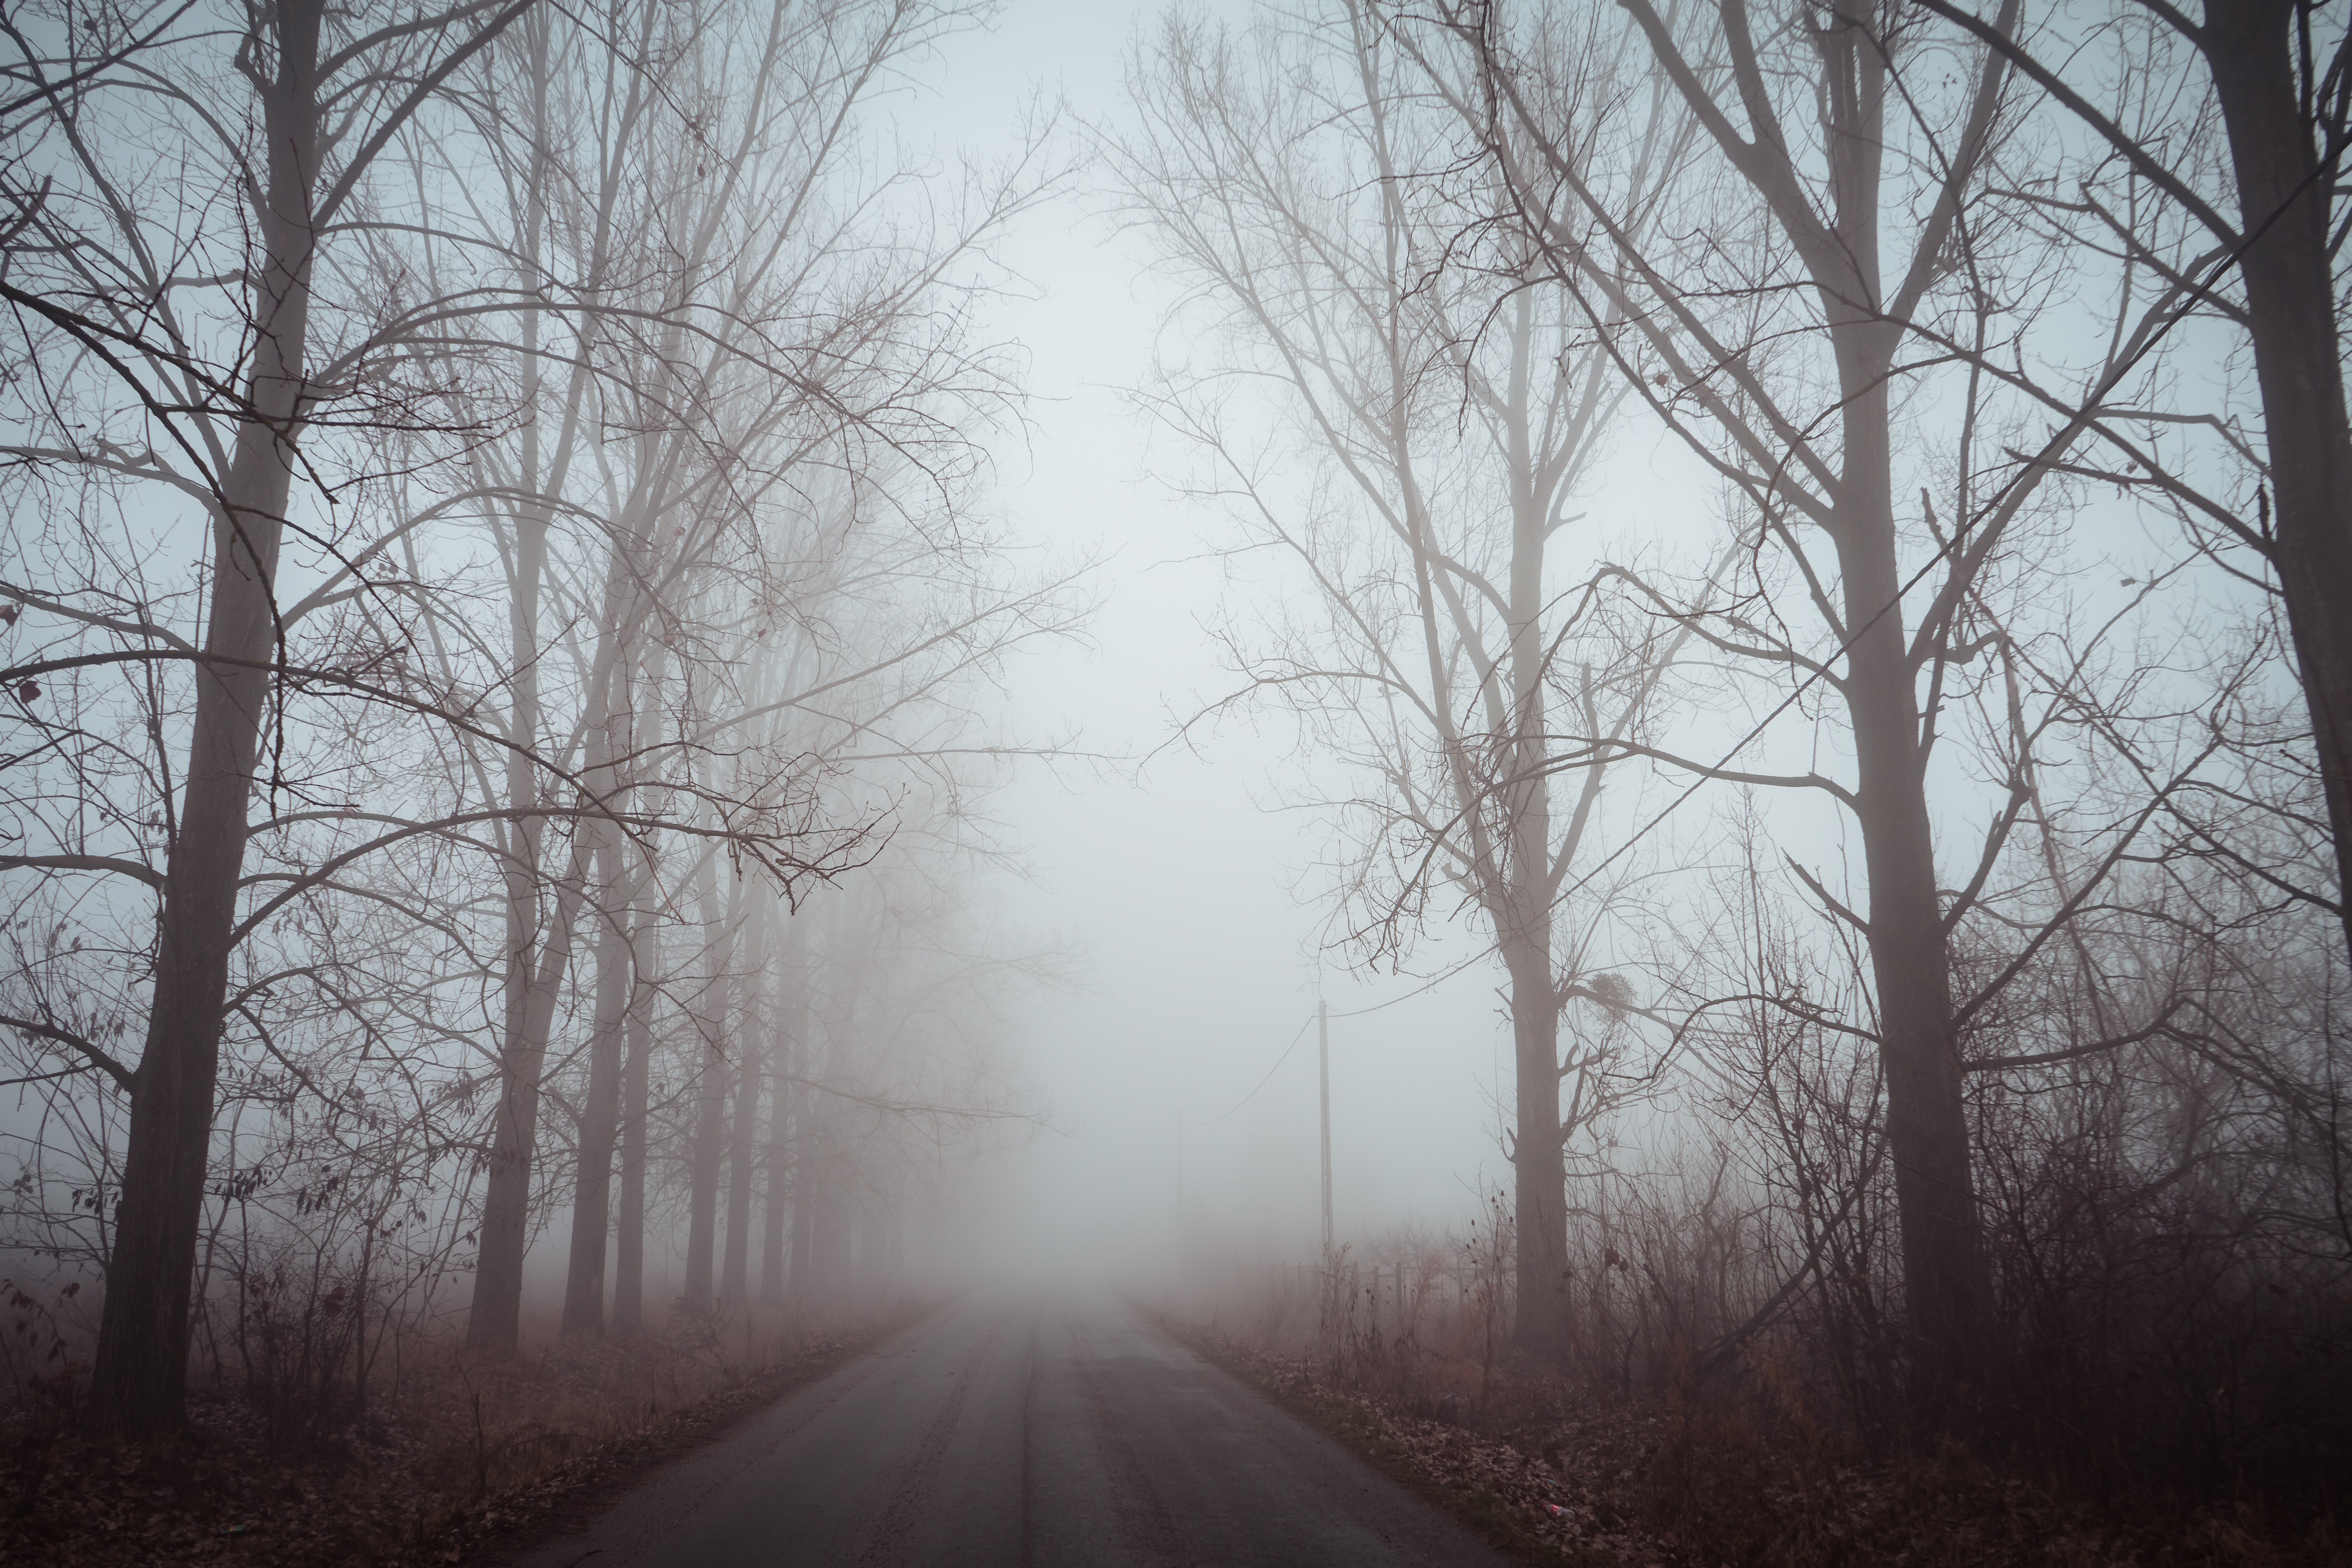
tree, fog, natural landscape, atmospheric phenomenon, sky, nature, mist, atmosphere, natural environment, morning, winter, woody plant, forest, branch, haze, road, black and white, plant, infrastructure, cloud, sunlight, monochrome, landscape, wood, woodland, lane, freezing, photography, thoroughfare, snow, street